Croatia national football team

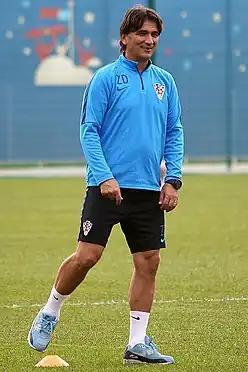
Manager Zlatko Dalić, 2018

The following table provides a summary of the complete record of each Croatia manager's results in the FIFA World Cup and the UEFA European Championship.